Manslaughter (1922 film)

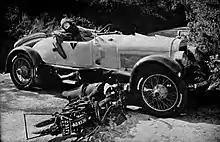
In this scene, Lydia causes the vehicle accident by stopping and the cop runs into her car with his motorcycle.

When a print was screened by William K. Everson for Joy's daughter's birthday, the star of the film attended and saw it for the first time in forty years. According to Kevin Brownlow, "Miss Joy thought it hilarious."